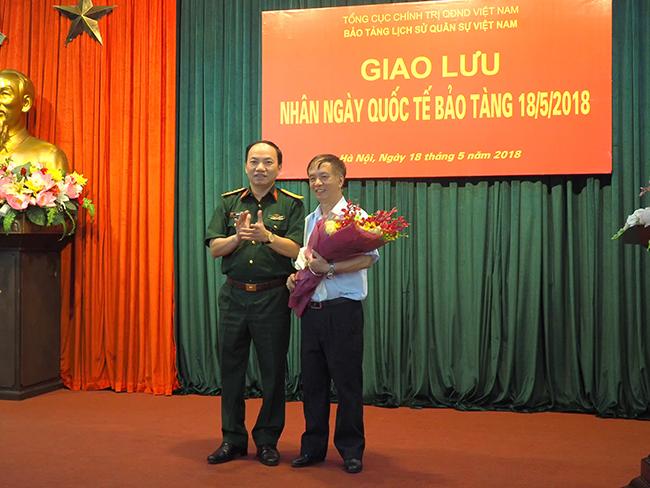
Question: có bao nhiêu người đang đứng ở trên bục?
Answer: hai người